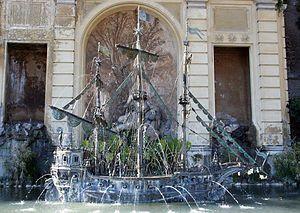
La fontaine de la Galère est située au Vatican, en dehors des Jardins du Vatican, à Rome.